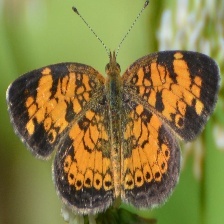
Species: CRECENT